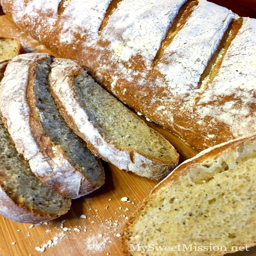
food is easy to make and has a chewy crust .